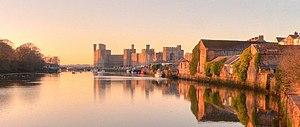
Les châteaux forts et enceintes du roi Édouard Iᵉʳ dans l'ancienne principauté de Gwynedd sont un site du patrimoine mondial de l'UNESCO situé au pays de Galles. Il s'agit d'un ensemble de quatre places fortes fondées par le roi d'Angleterre Édouard Iᵉʳ dans l'ancien royaume de Gwynedd : le château de Beaumaris, le château de Harlech, le château de Caernarfon et le château de Conwy, ainsi que les enceintes des villes de Caernarfon et Conwy.